Lara Vieceli

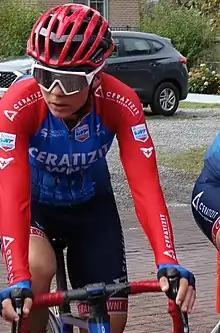
Vieceli at the 2020 La Flèche Wallonne Féminine

Lara Vieceli (born 16 July 1993) is a former Italian racing cyclist, who last rode for UCI Women's WorldTeam . She competed in the 2013 UCI women's team time trial in Florence.